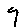
Label: 9